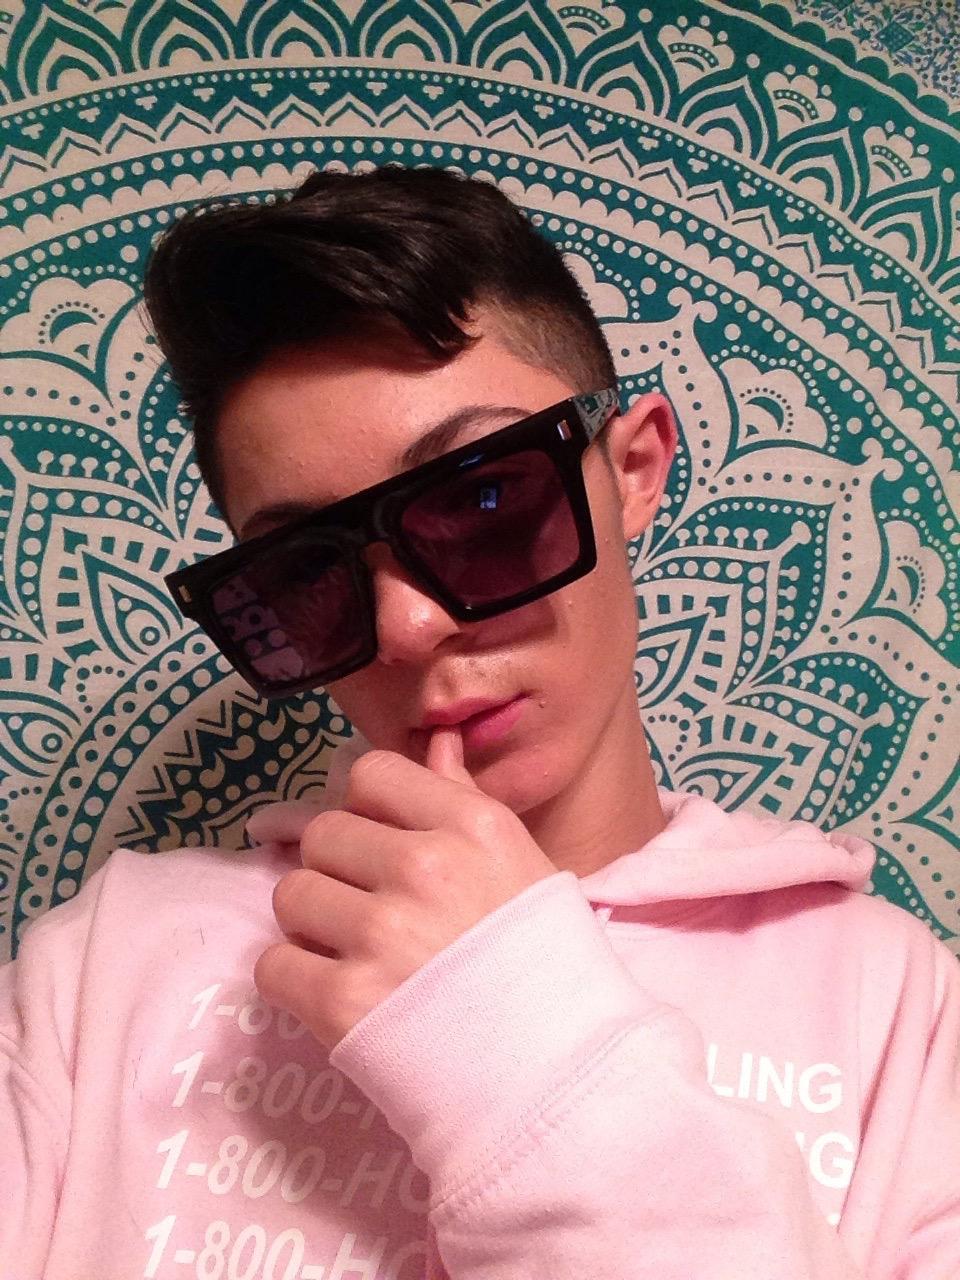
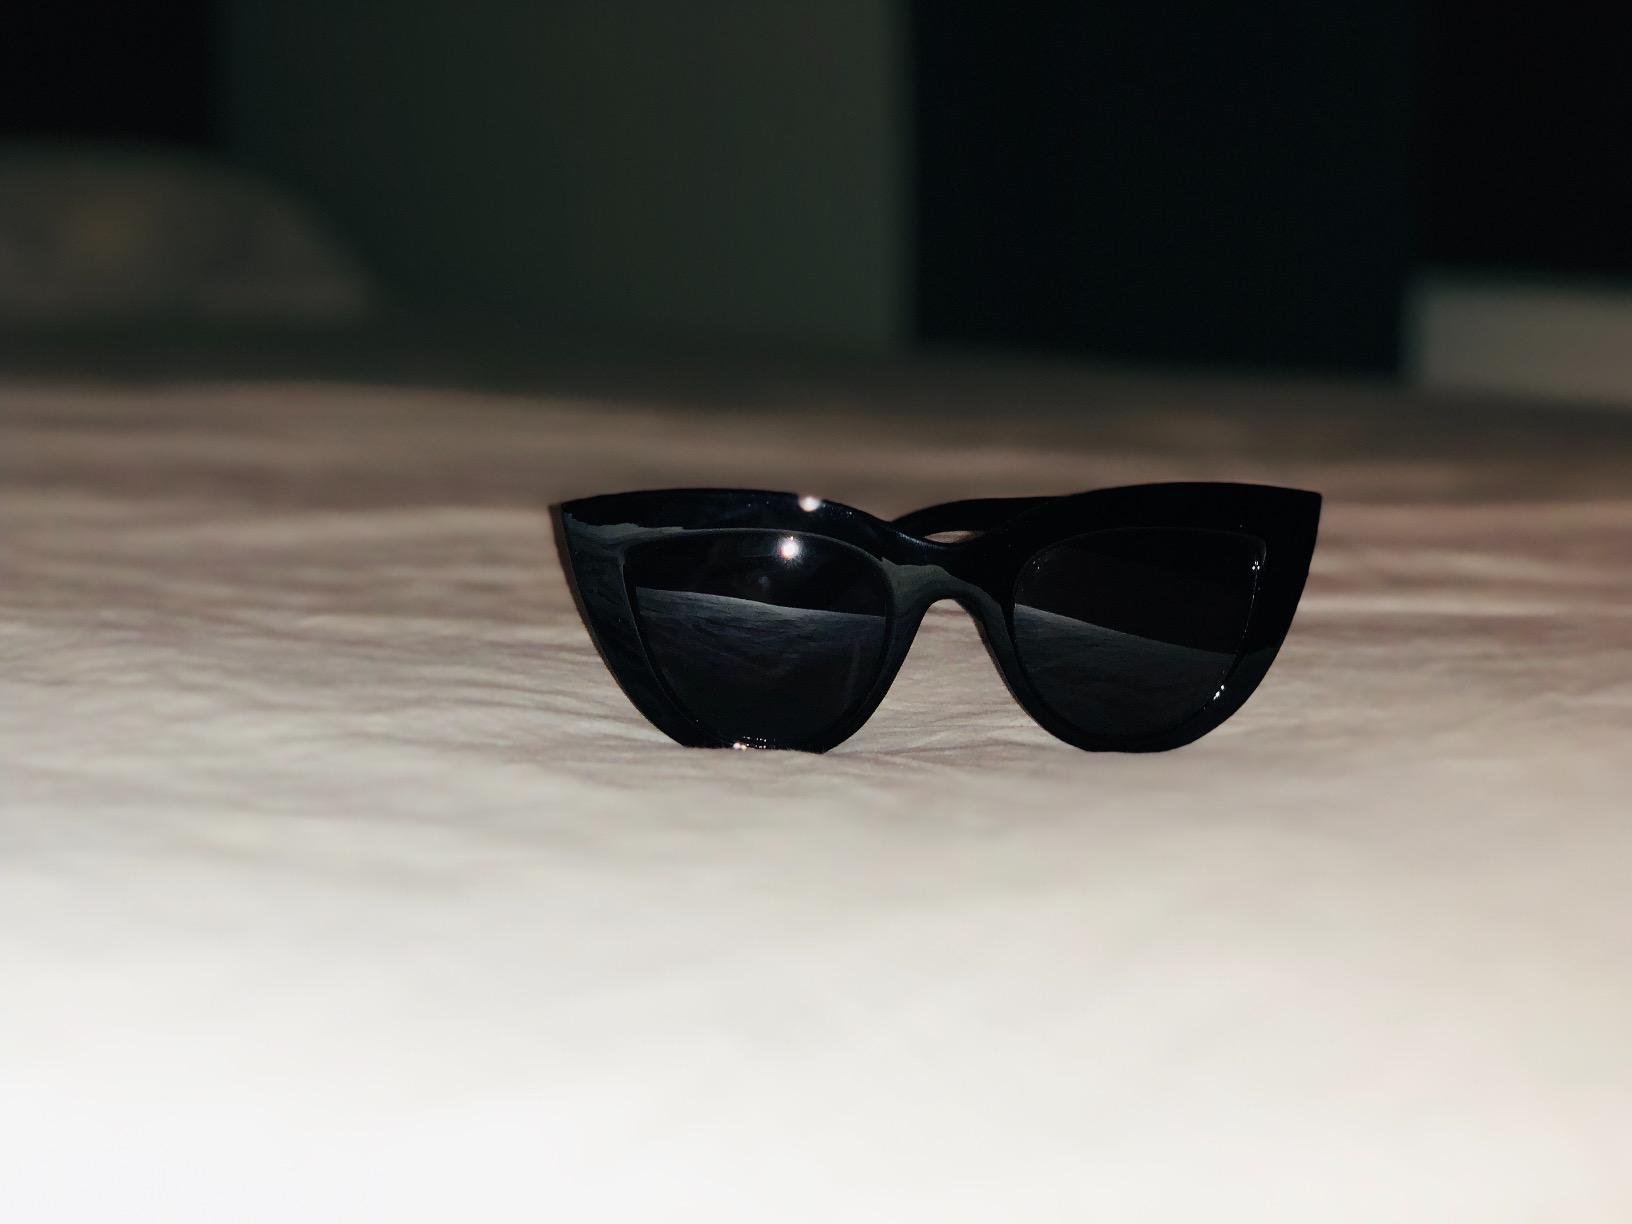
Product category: accessories_sunglasses
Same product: no